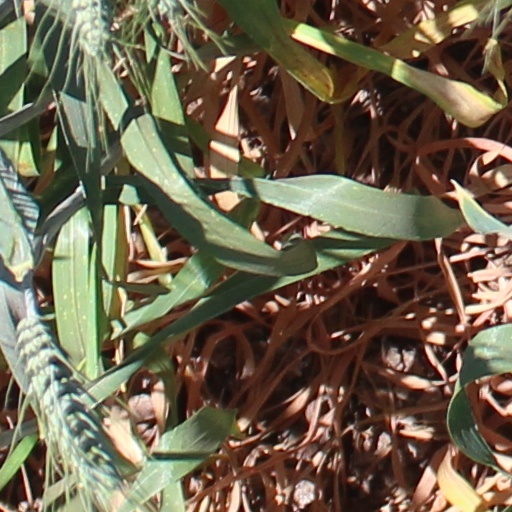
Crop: wheat